Occitania

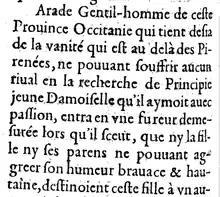
Occitania in a text printed in 1644

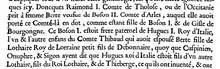
Occitania in a text printed in 1647

On the other hand one always speaks Occitan in the French Basque Country and in the Catalan Countries (the Val d'Aran and the Fenolheda), and internal allophone enclaves (Petite Gavacharie of Poitevin-Saintongeais language, ancient Ligurian enclaves of eastern Provence, the quasi-Ligurian-Occitan enclave of Monaco ...). This leads to variations in whether small internal or external enclaves are taken into account. The definition of a contiguous and compact Occitan-speaking territory is currently the most widespread.